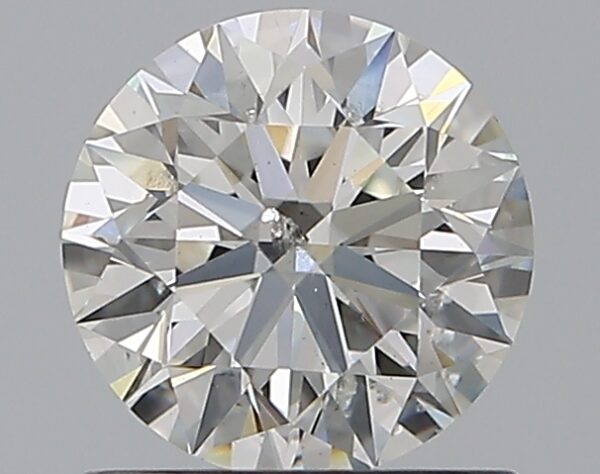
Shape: round
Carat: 0.81
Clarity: SI2
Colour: H
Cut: EX
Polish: EX
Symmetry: EX
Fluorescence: N
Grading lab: GIA
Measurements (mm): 5.93 x 5.95 x 3.72